Gustav Heynhold

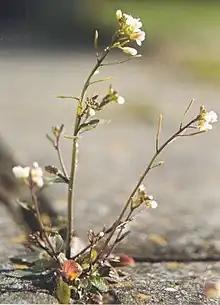

Gustav Heynhold (or "Gustav Heinhold"; 1800–1860) was a German botanist who worked at the botanic gardens of Dresden and Frankfurt.